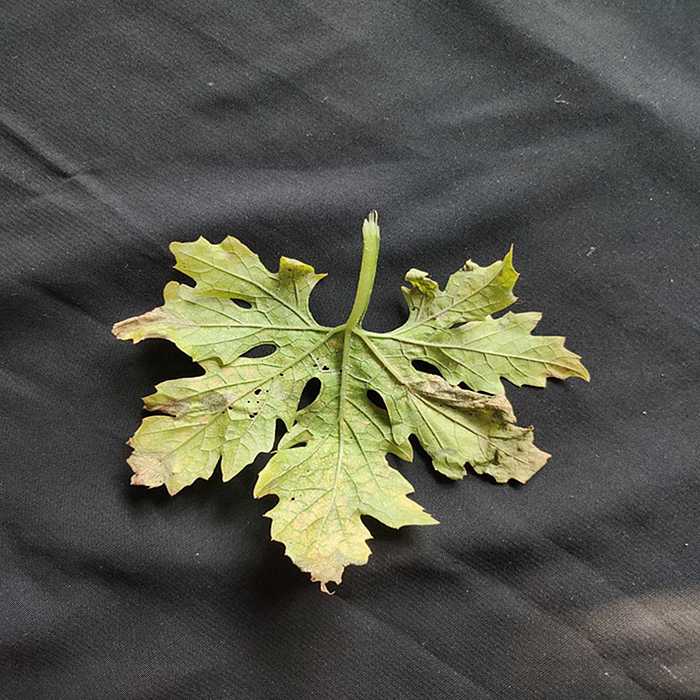
Plant: Bitter Gourd
Label: Mosaic virus